Aphrodite Heyl

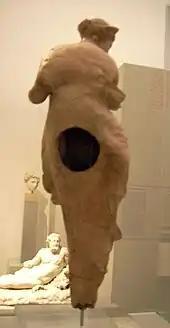
Back view

This depiction of Aphrodite created from terracotta is particularly sinuous and of outstanding quality. The clothing, made from a thin material, has fallen from her right breast and shows more than it covers. Especially around her abdomen, the material is very tight and allows the contours of her body to be clearly recognised. Since the arms and legs have broken off and do not survive, any attributes which would have helped to identify her are lost and her exact nature cannot be determined for sure. Since the goddess is turning her head away from whatever she held in her hands, it is proposed that there was a further figure, probably a small Eros, to her right. Her raised left leg encourages one to suspect that there was a column base or a larger construction like a pillar here. Her hair is gathered behind her head and is crowned by a tiara.